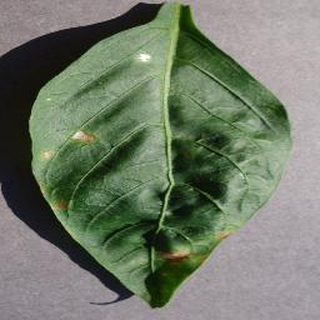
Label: bell_pepper_bacterial_spot